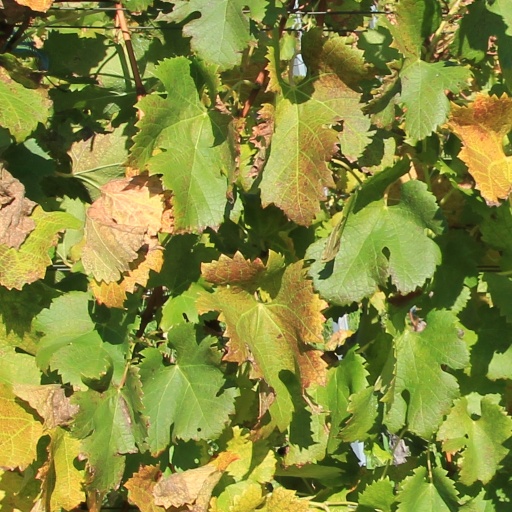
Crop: grape